Remnant Population

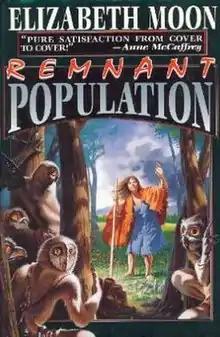
Cover of first edition (hardcover)

Remnant Population is a 1996 science fiction novel by American writer Elizabeth Moon. The protagonist, Ofelia, is an old woman who decides to remain behind on a colony world after the company who sent her there pulls out. It was nominated for the Hugo Award for Best Novel in 1997.